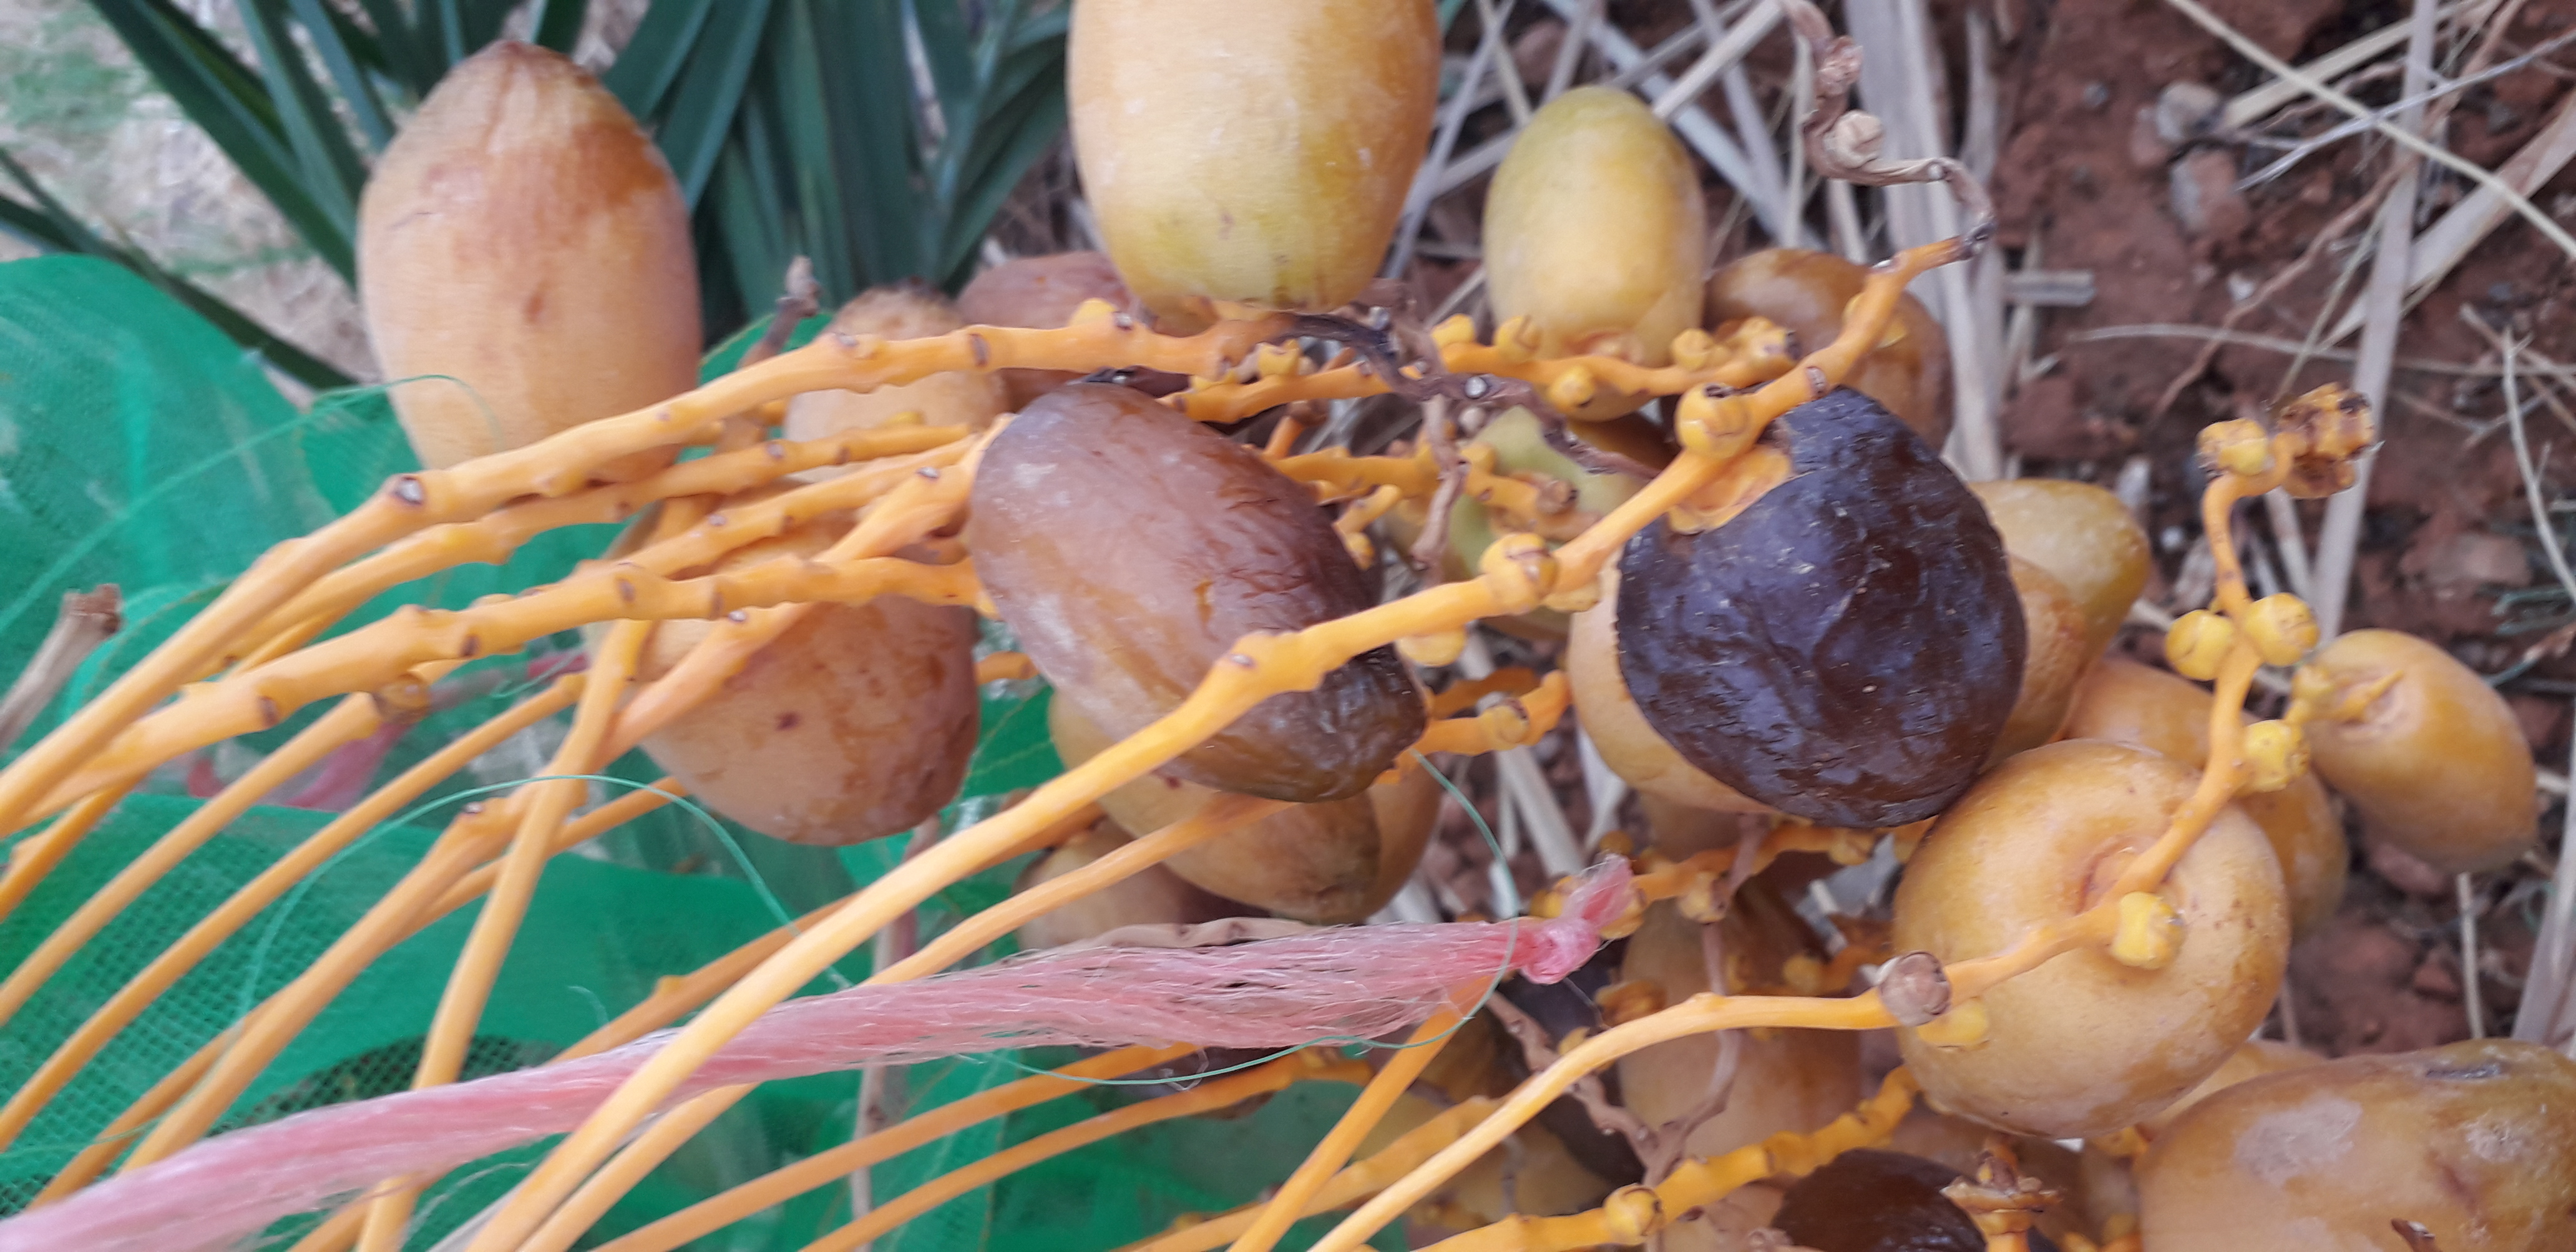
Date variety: Boumajhoul